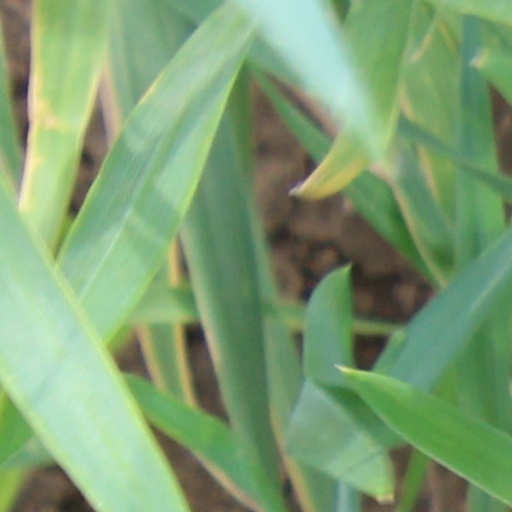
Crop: wheat